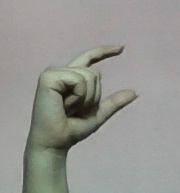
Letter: dal